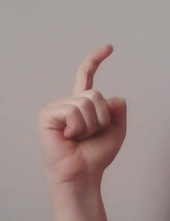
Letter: ra